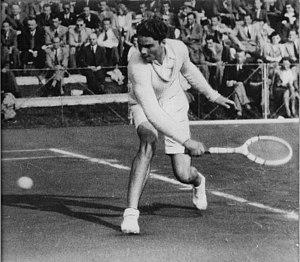
Ernst Buchholz, né le 19 juin 1920 à Cologne et mort le 3 août 1993, est un ancien joueur de tennis allemand.